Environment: real
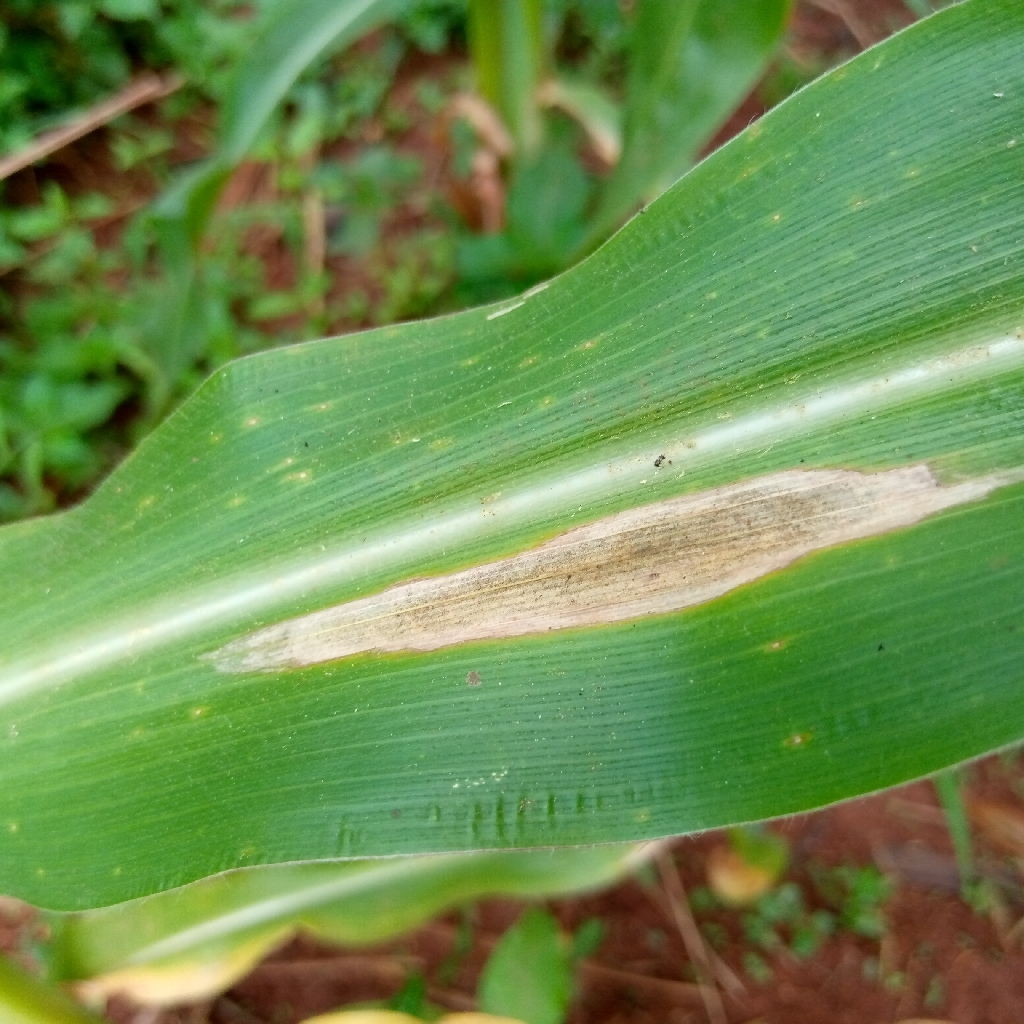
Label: northern_corn_leaf_blight